Columbia National Guard Armory

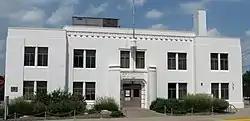

The National Guard Armory is a historic National Guard Armory located at Columbia, Missouri. It was built about 1940, as a Works Progress Administration project. The rectangular, reinforced concrete, Art Deco building sits on the north side of downtown Columbia. Today the building is owned by the city and used as a youth recreation center.